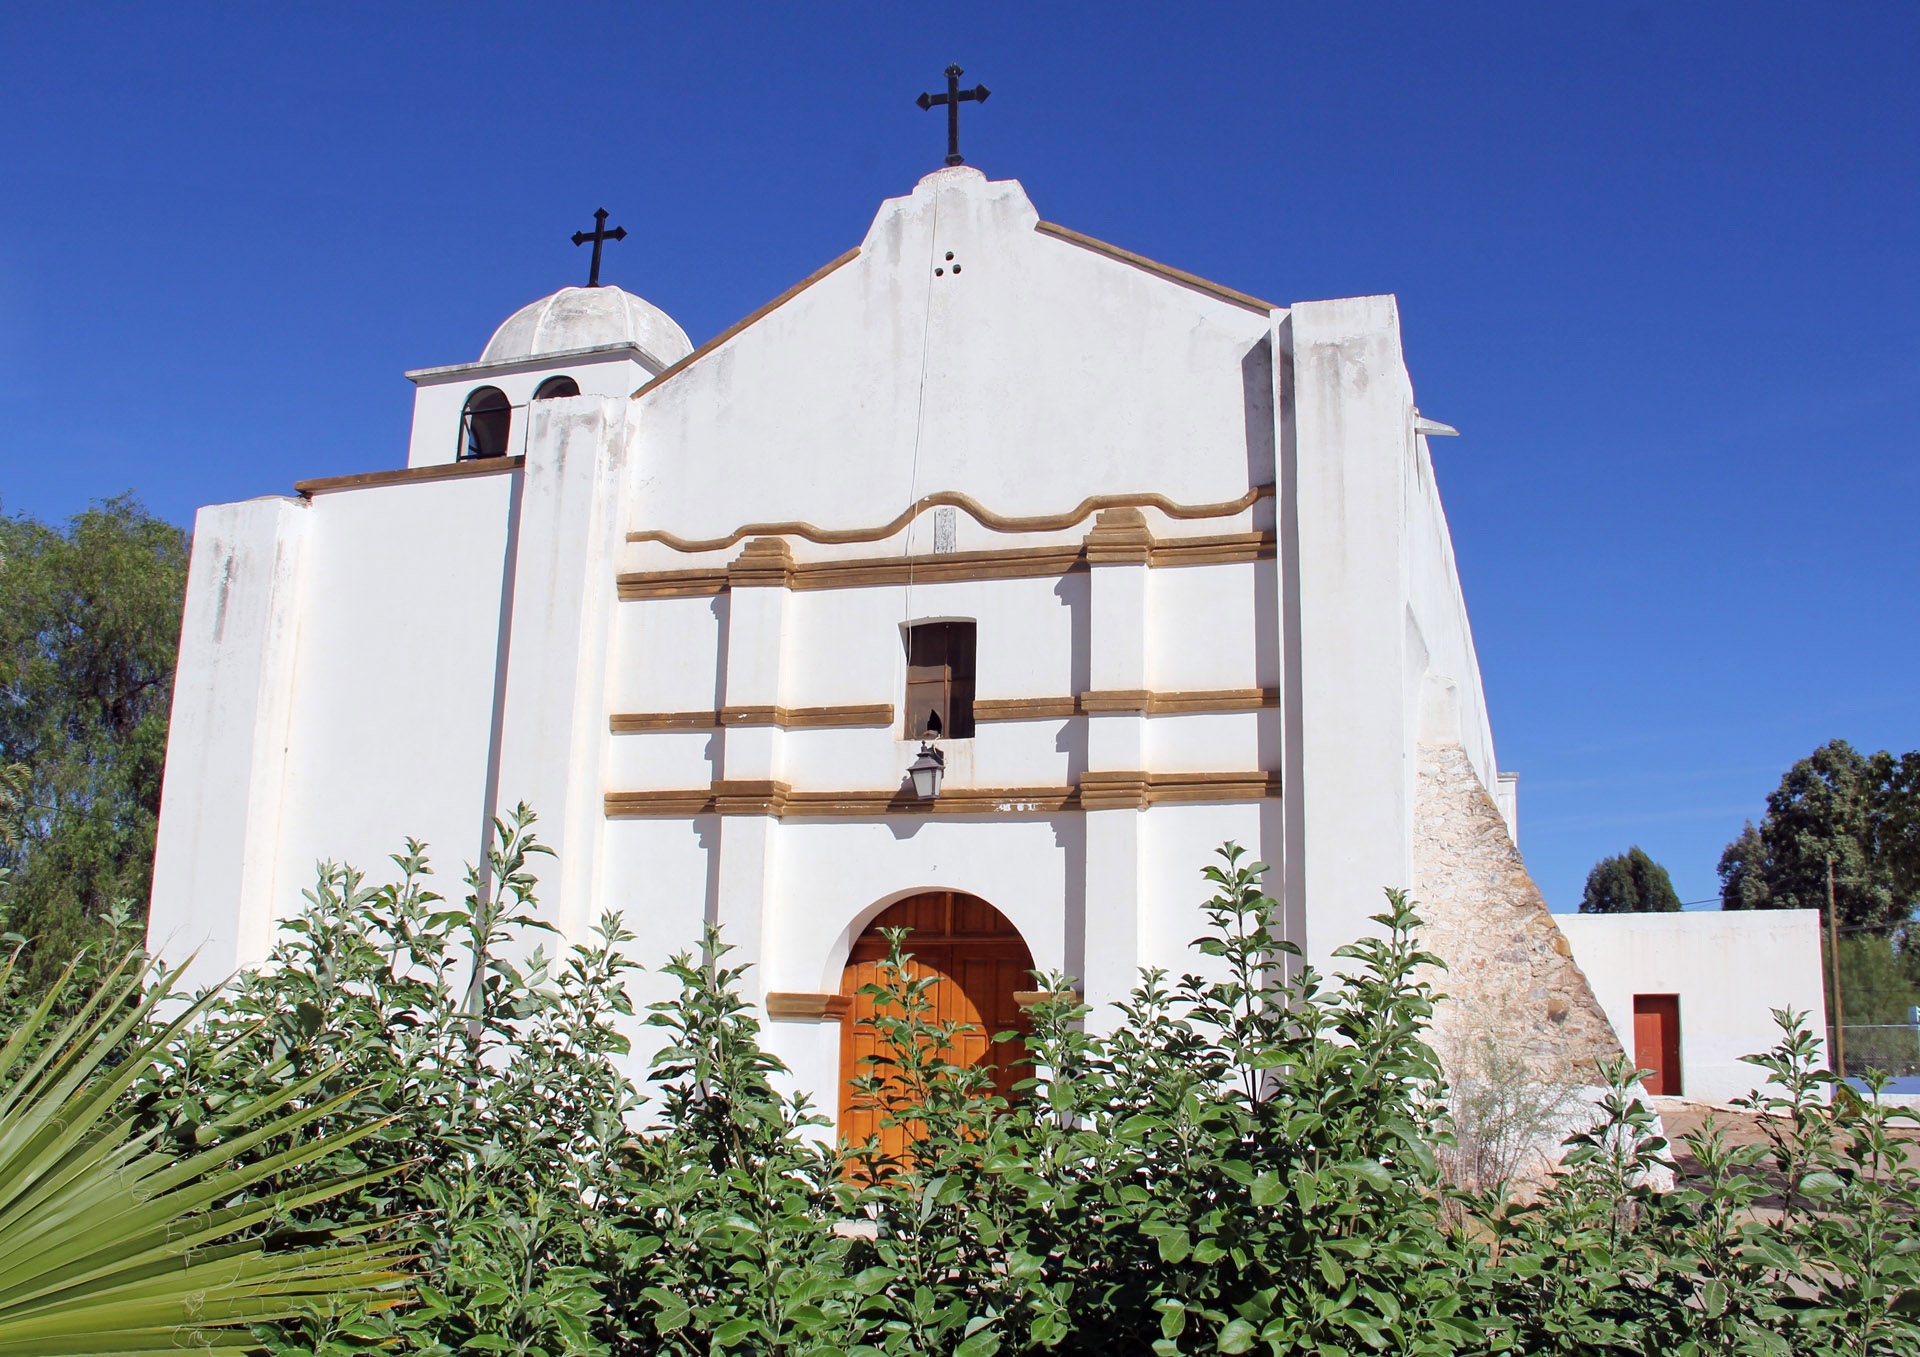
villa, building, old, religion, facade, property, church, chapel, historic, place of worship, mission, catholic, mexico, monastery, synagogue, estate, spanish missions in california